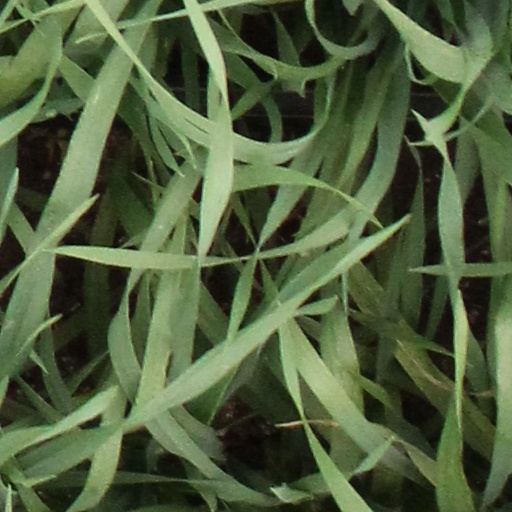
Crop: wheat